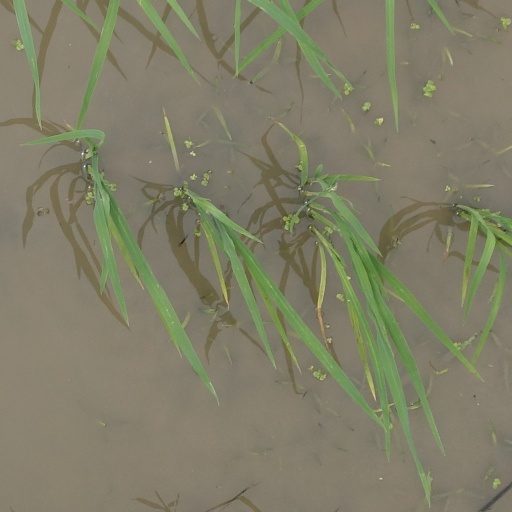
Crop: rice